Pleasant Street Historic District (Marlborough, Massachusetts)

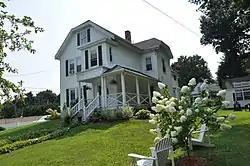

The Pleasant Street Historic District is a predominantly residential historic district at 187—235 Pleasant Street in Marlborough, Massachusetts. It is a cohesive collection of 8 residences and one school building that are representative of upper class housing on large well-proportioned lots. The oldest house in the district was built c. 1865, the newest c. 1924. A number of 19th century houses were restyled during the 1920s. The Immaculate Conception School was built in 1961, and does not contribute to the area's historic significance. The district was added to the National Register of Historic Places in 2001.